Chenxiang Pavilion

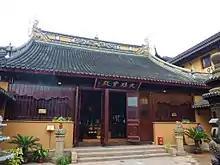
The Mahavira Hall at the temple.

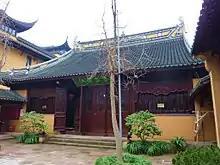
A hall at the temple.

The temple occupies a total area of . The extant structure is based on the Qing dynasty (1644–1911) building principles and retains the traditional architectural style. Main structures from the Shanmen to the Hall of Guanyin are aligned with the central axis and divided into three courtyards. At the very front is Paifang, followed by the Four Heavenly Kings Hall, Mahavira Hall, and finally Hall of Guanyin in the rear. On both sides of the central axis are Hall of Dharma Protectors and Memorial Hall of Master Yingci.